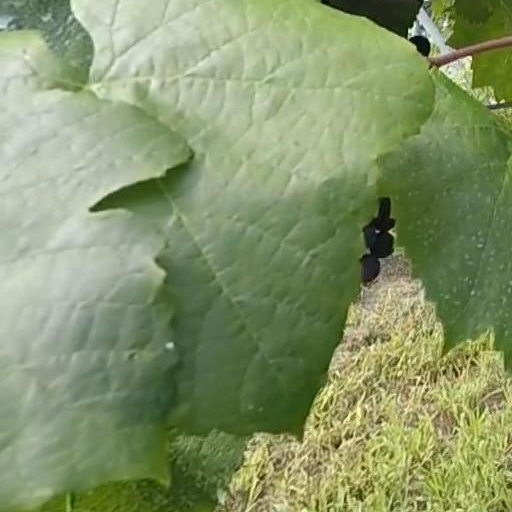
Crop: grape